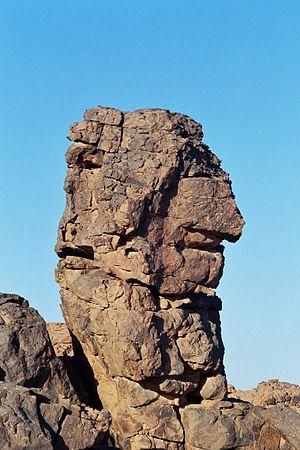
Tête rocheuse - Rocher à forme humaine dans le désert d'Akakus en Libye